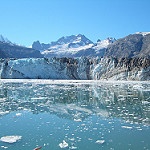
Label: glacier